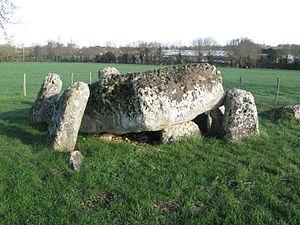
La Vallée est une commune du sud-ouest de la France, située dans le département de la Charente-Maritime.
Cet article recense les sites mégalithiques de la Charente-Maritime.
Les dolmens de la Pierre Levée sont deux dolmens situés à La Vallée, dans le département de la Charente-Maritime en France.